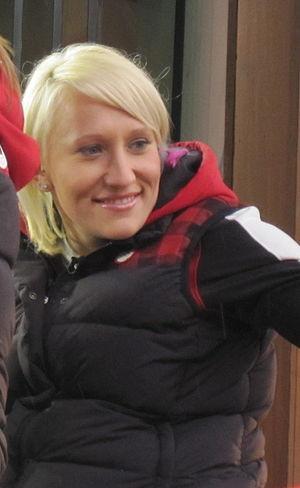
Kaillie Humphries, née le 4 septembre 1985 à Calgary, est une bobeuse canadienne en tant que pilote après avoir été freineuse. Au cours de sa carrière, elle a notamment remporté la médaille d'argent lors de l'épreuve mixte des Championnats du monde 2008 à Altenberg, également sa meilleure performance au classement général de la Coupe du monde est une seconde place en 2010 derrière l'Allemande Sandra Kiriasis. Elle est la championne olympique en titre du bob à 2 avec sa partenaire Heather Moyse sur la piste de Whistler. Elle a raflé aussi deux titres mondiaux consécutifs en 2012 et 2013, avec respectivement Jennifer Ciochetti et Chelsea Valois. Elle conserve son titre olympique avec Heather Moyse lors des Jeux de Sotchi 2014.
Cet article présente la liste des médaillés aux Jeux olympiques en bobsleigh.